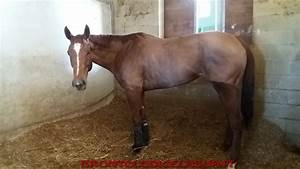
Label: cavallo